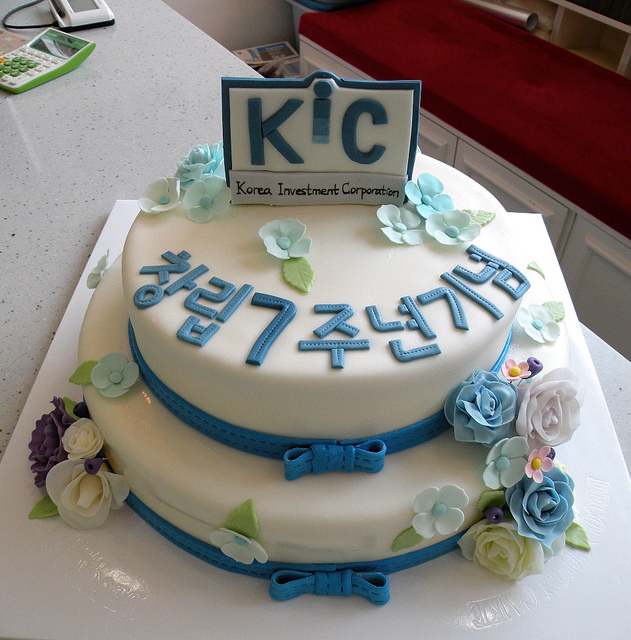
user: Given an image and a question. Answer the question in a short answer. Question: What does the cake say in english? Short Answer:
assistant: happy birthday